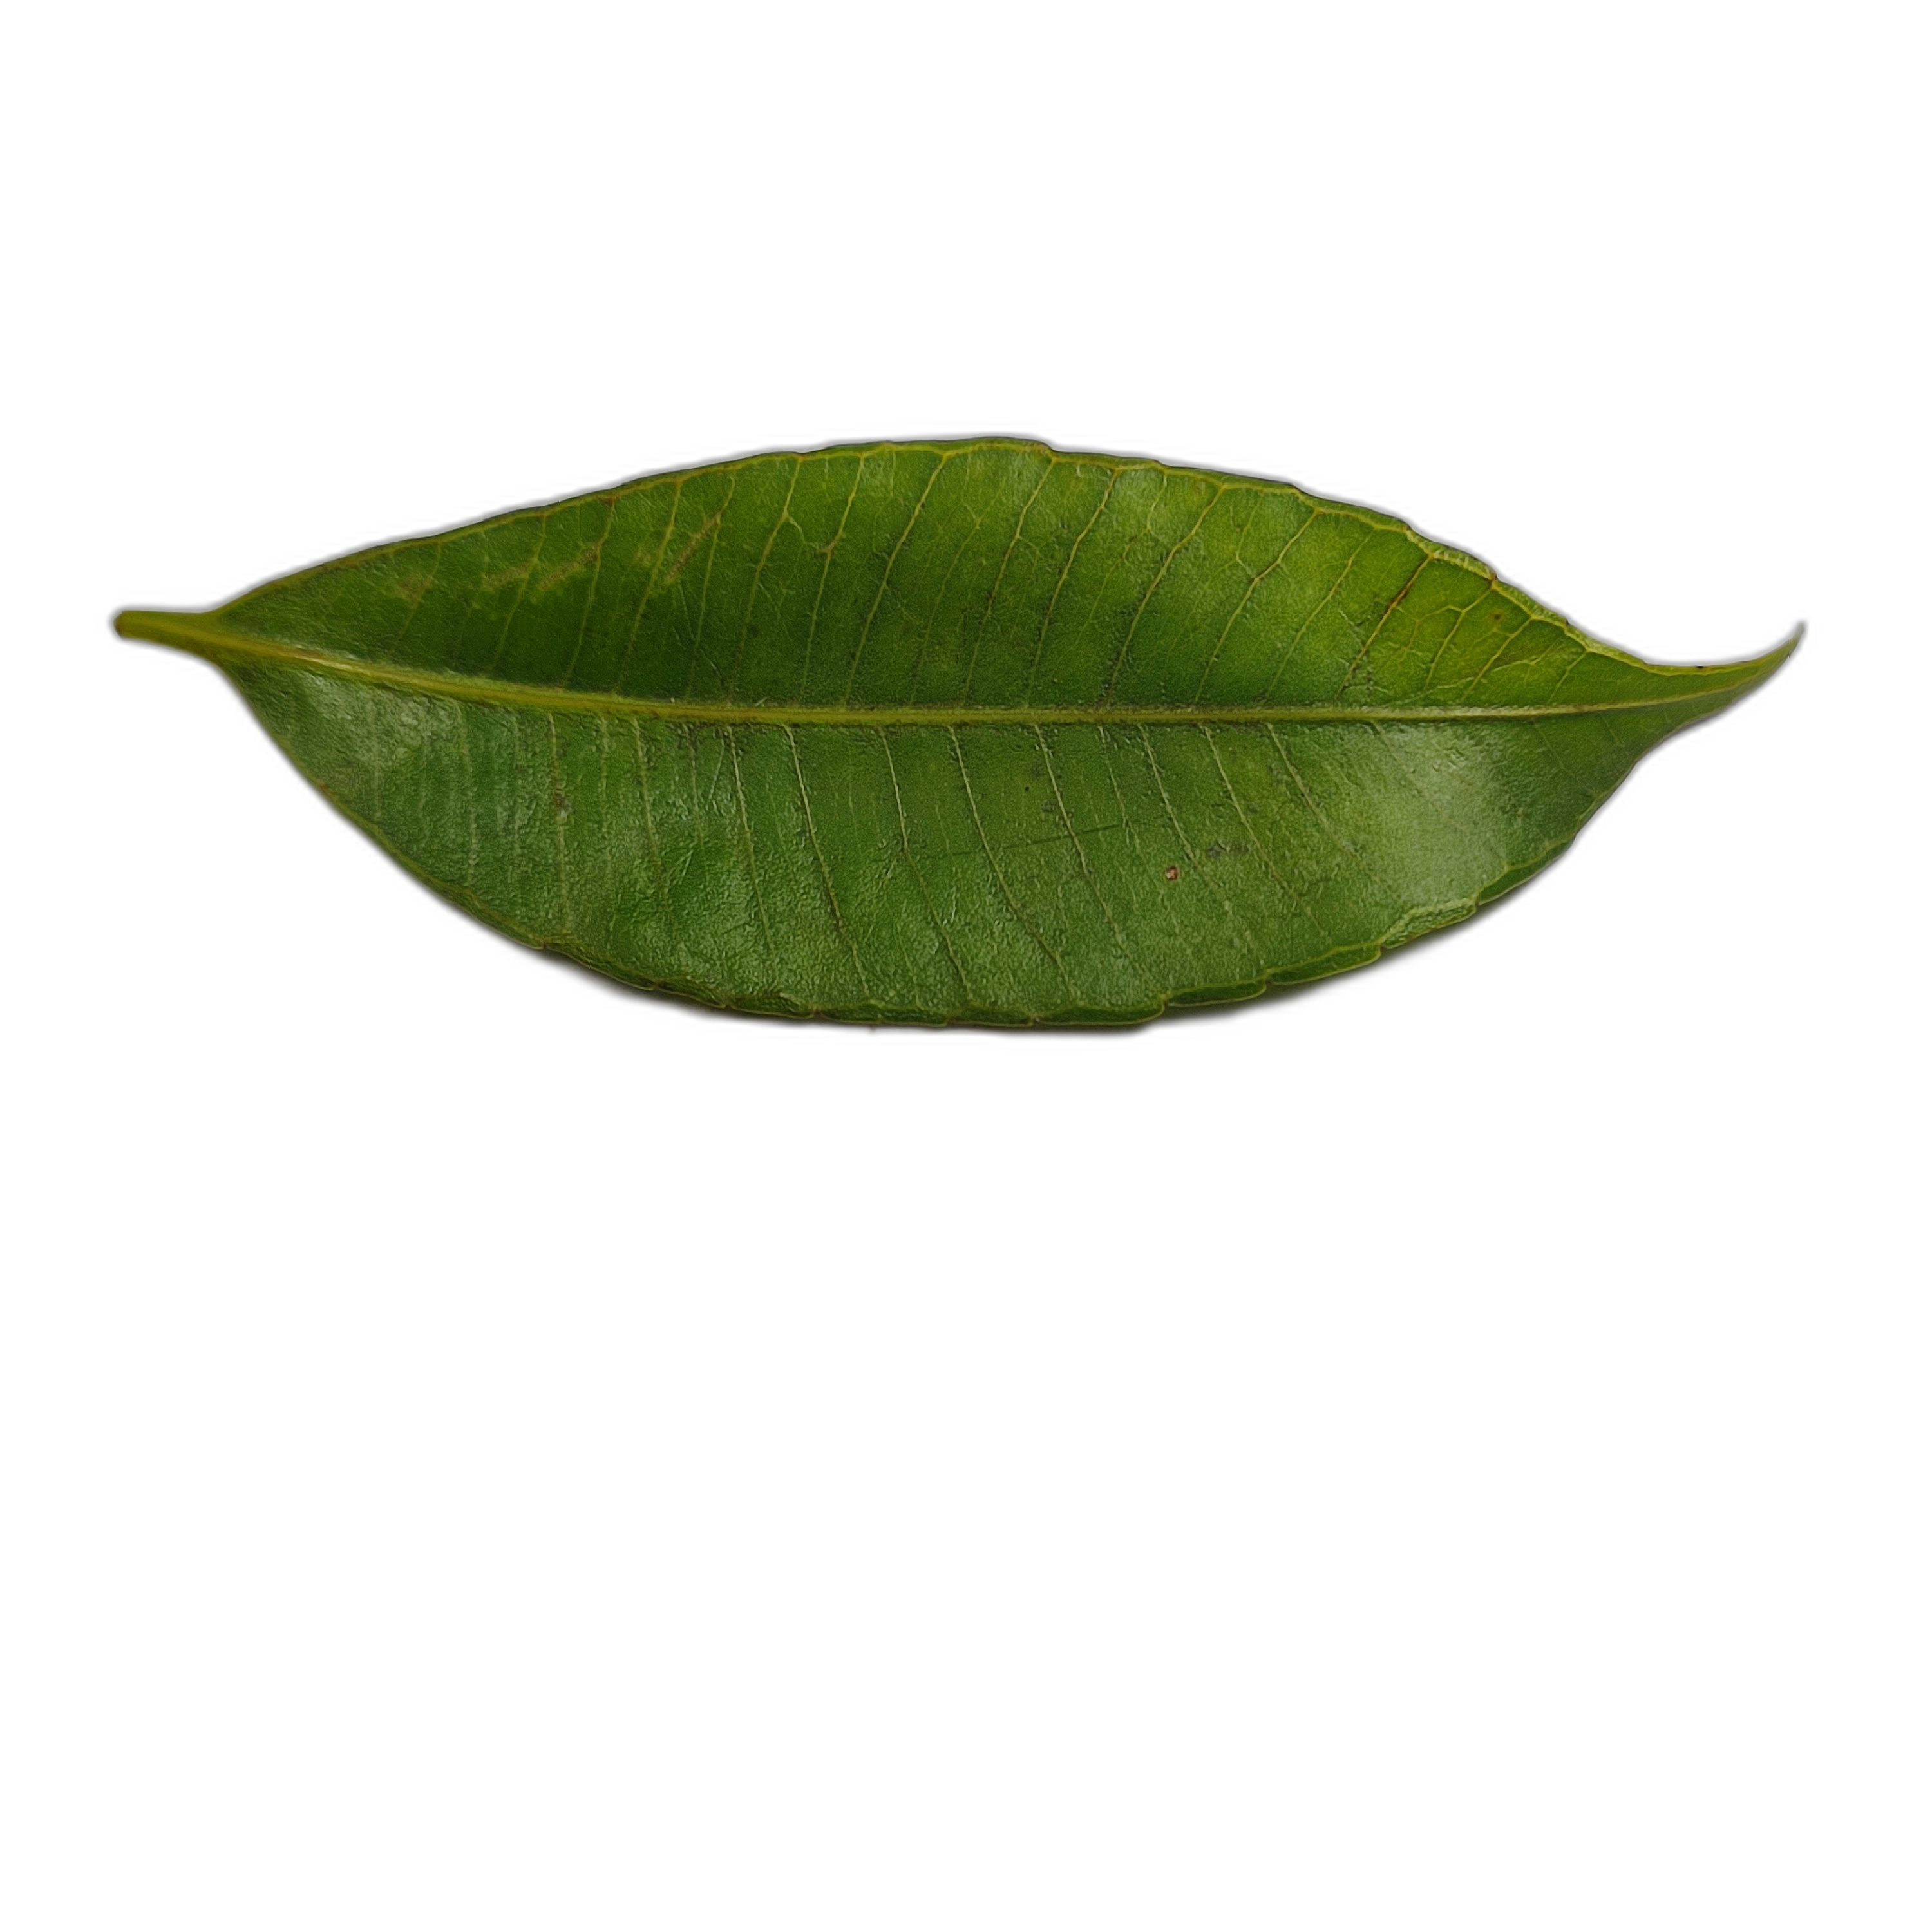
Label: healthy